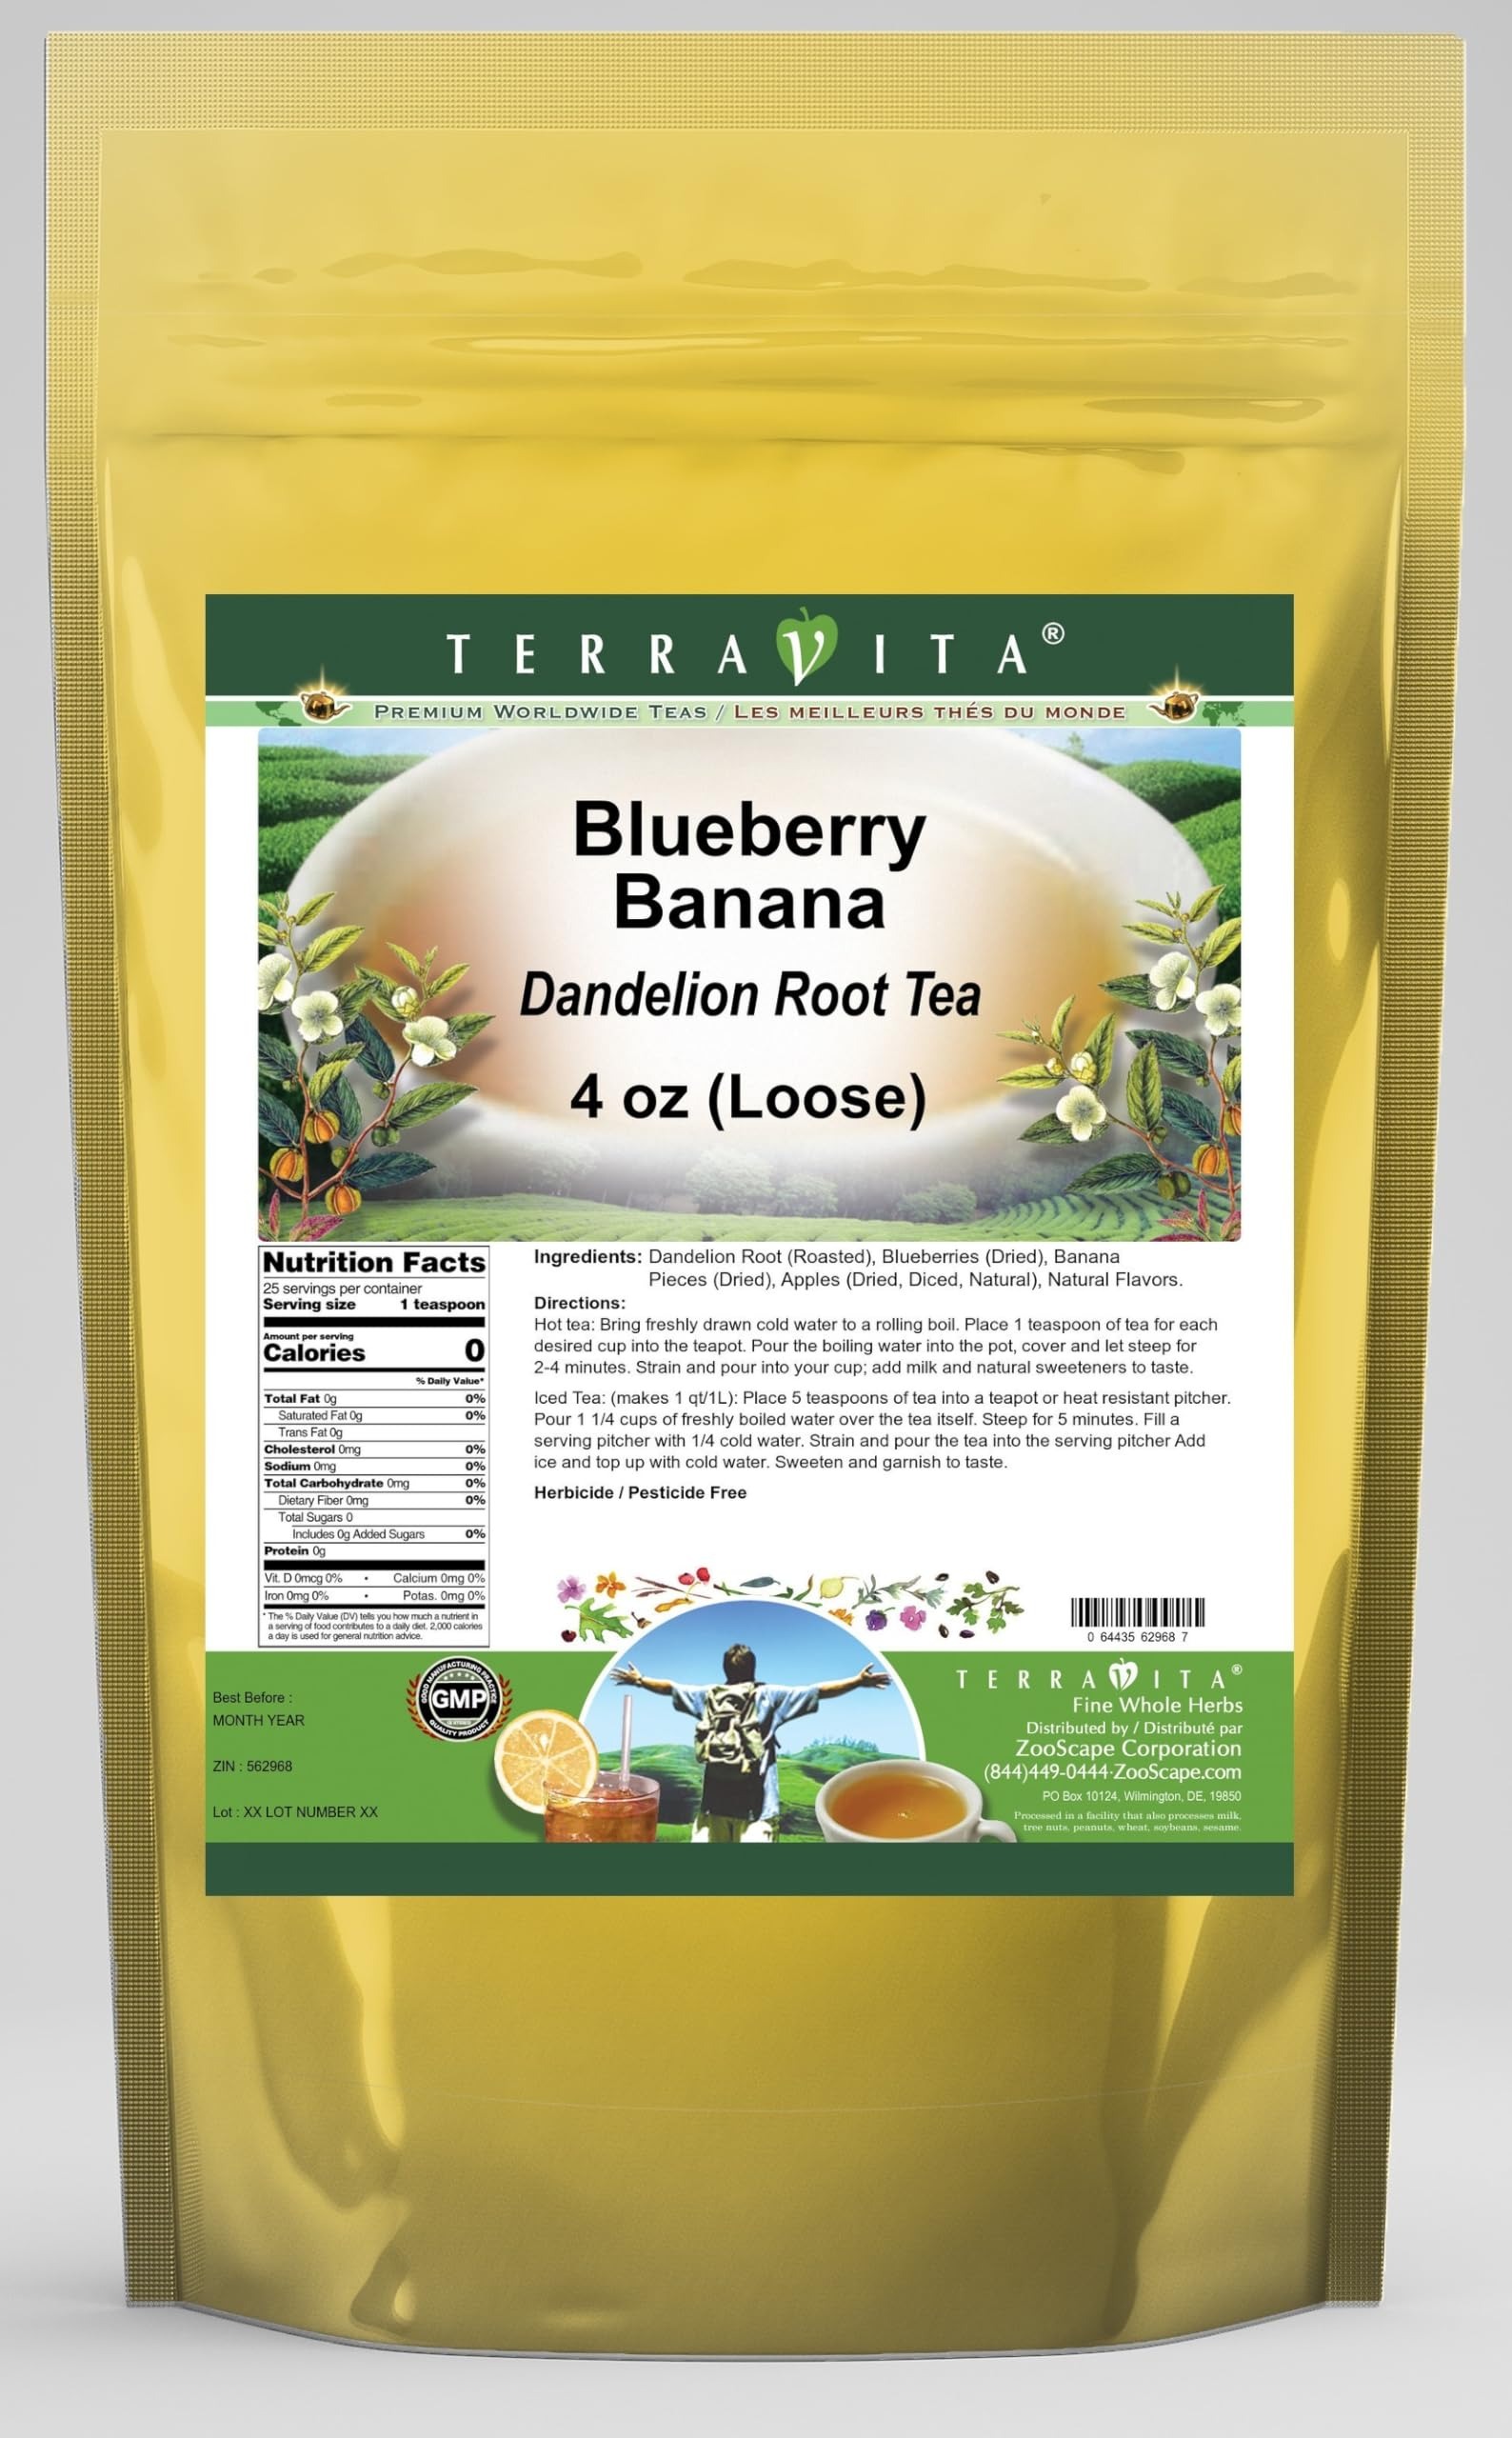
Item Name: Blueberry Banana Dandelion Root Tea (Loose) (4 oz, ZIN: 562968) - 2 Pack
Bullet Point 1: Our Blueberry Banana Dandelion Root tea is a delicious naturally flavored Dandelion Root coffee substitute with Blueberries, Banana Pieces and Apples (Dried, Diced, Natural) that you will enjoy relaxing with anytime! The natural and caffeine-free Blueberry Banana taste is delicious! - Ingredients: Dandelion Root, Blueberries, Banana Pieces, Apples (Dried, Diced, Natural) and Natural Blueberry Banana Flavor.
Bullet Point 2: No fillers.
Bullet Point 3: Manufacturer: TerraVita
Bullet Point 4: Size: 4 oz
Bullet Point 5: Loose Leaf Dandelion Root Tea - Packed in a convenient upright pouch!
Product Description: Our Blueberry Banana Dandelion Root tea is a delicious naturally flavored Dandelion Root coffee substitute with Blueberries, Banana Pieces and Apples (Dried, Diced, Natural) that you will enjoy relaxing with anytime! The natural and caffeine-free Blueberry Banana taste is delicious! - Ingredients: Dandelion Root, Blueberries, Banana Pieces, Apples (Dried, Diced, Natural) and Natural Blueberry Banana Flavor. - Hot tea brewing method: Bring freshly drawn cold water to a rolling boil. Place 1 teaspoon of tea for each desired cup into the teapot. Pour the boiling water into the pot, cover and let steep for 2-4 minutes. Strain and pour into your cup; add milk and natural sweeteners to taste. - Iced tea brewing method: (to make 1 liter/quart): Place 5 teaspoons of tea into a teapot or heat resistant pitcher. Pour 1 1/4 cups of freshly boiled water over the tea itself. Steep for 5 minutes. Fill a serving pitcher with 1/4 cold water. Strain and pour the tea into the serving pitcher Add ice and top up with cold water. Sweeten and garnish to taste. - TerraVita is an exclusive line of premium-quality, natural source products that use only the finest, purest and most potent ingredients found around the world. TerraVita is hallmarked by the highest possible standards of purity, potency, stability and freshness. All of our products are prepared with the highest elements of quality control, from raw materials through the entire manufacturing process, up to and including the moment that the bottles or bags are sealed for freshness and shipped out to you. Our highest possible standards are certified by independent laboratories and backed by our personal guarantee. - TerraVita exists to meet and ensure your family's health and wellness without the harmful effects of chemicals and health
Value: 8.0
Unit: Ounce

Price: 36.06